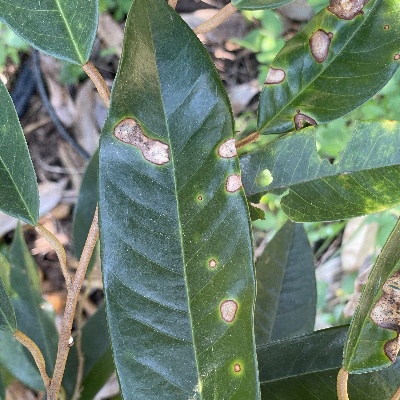
Label: Leaf_Phomopsis